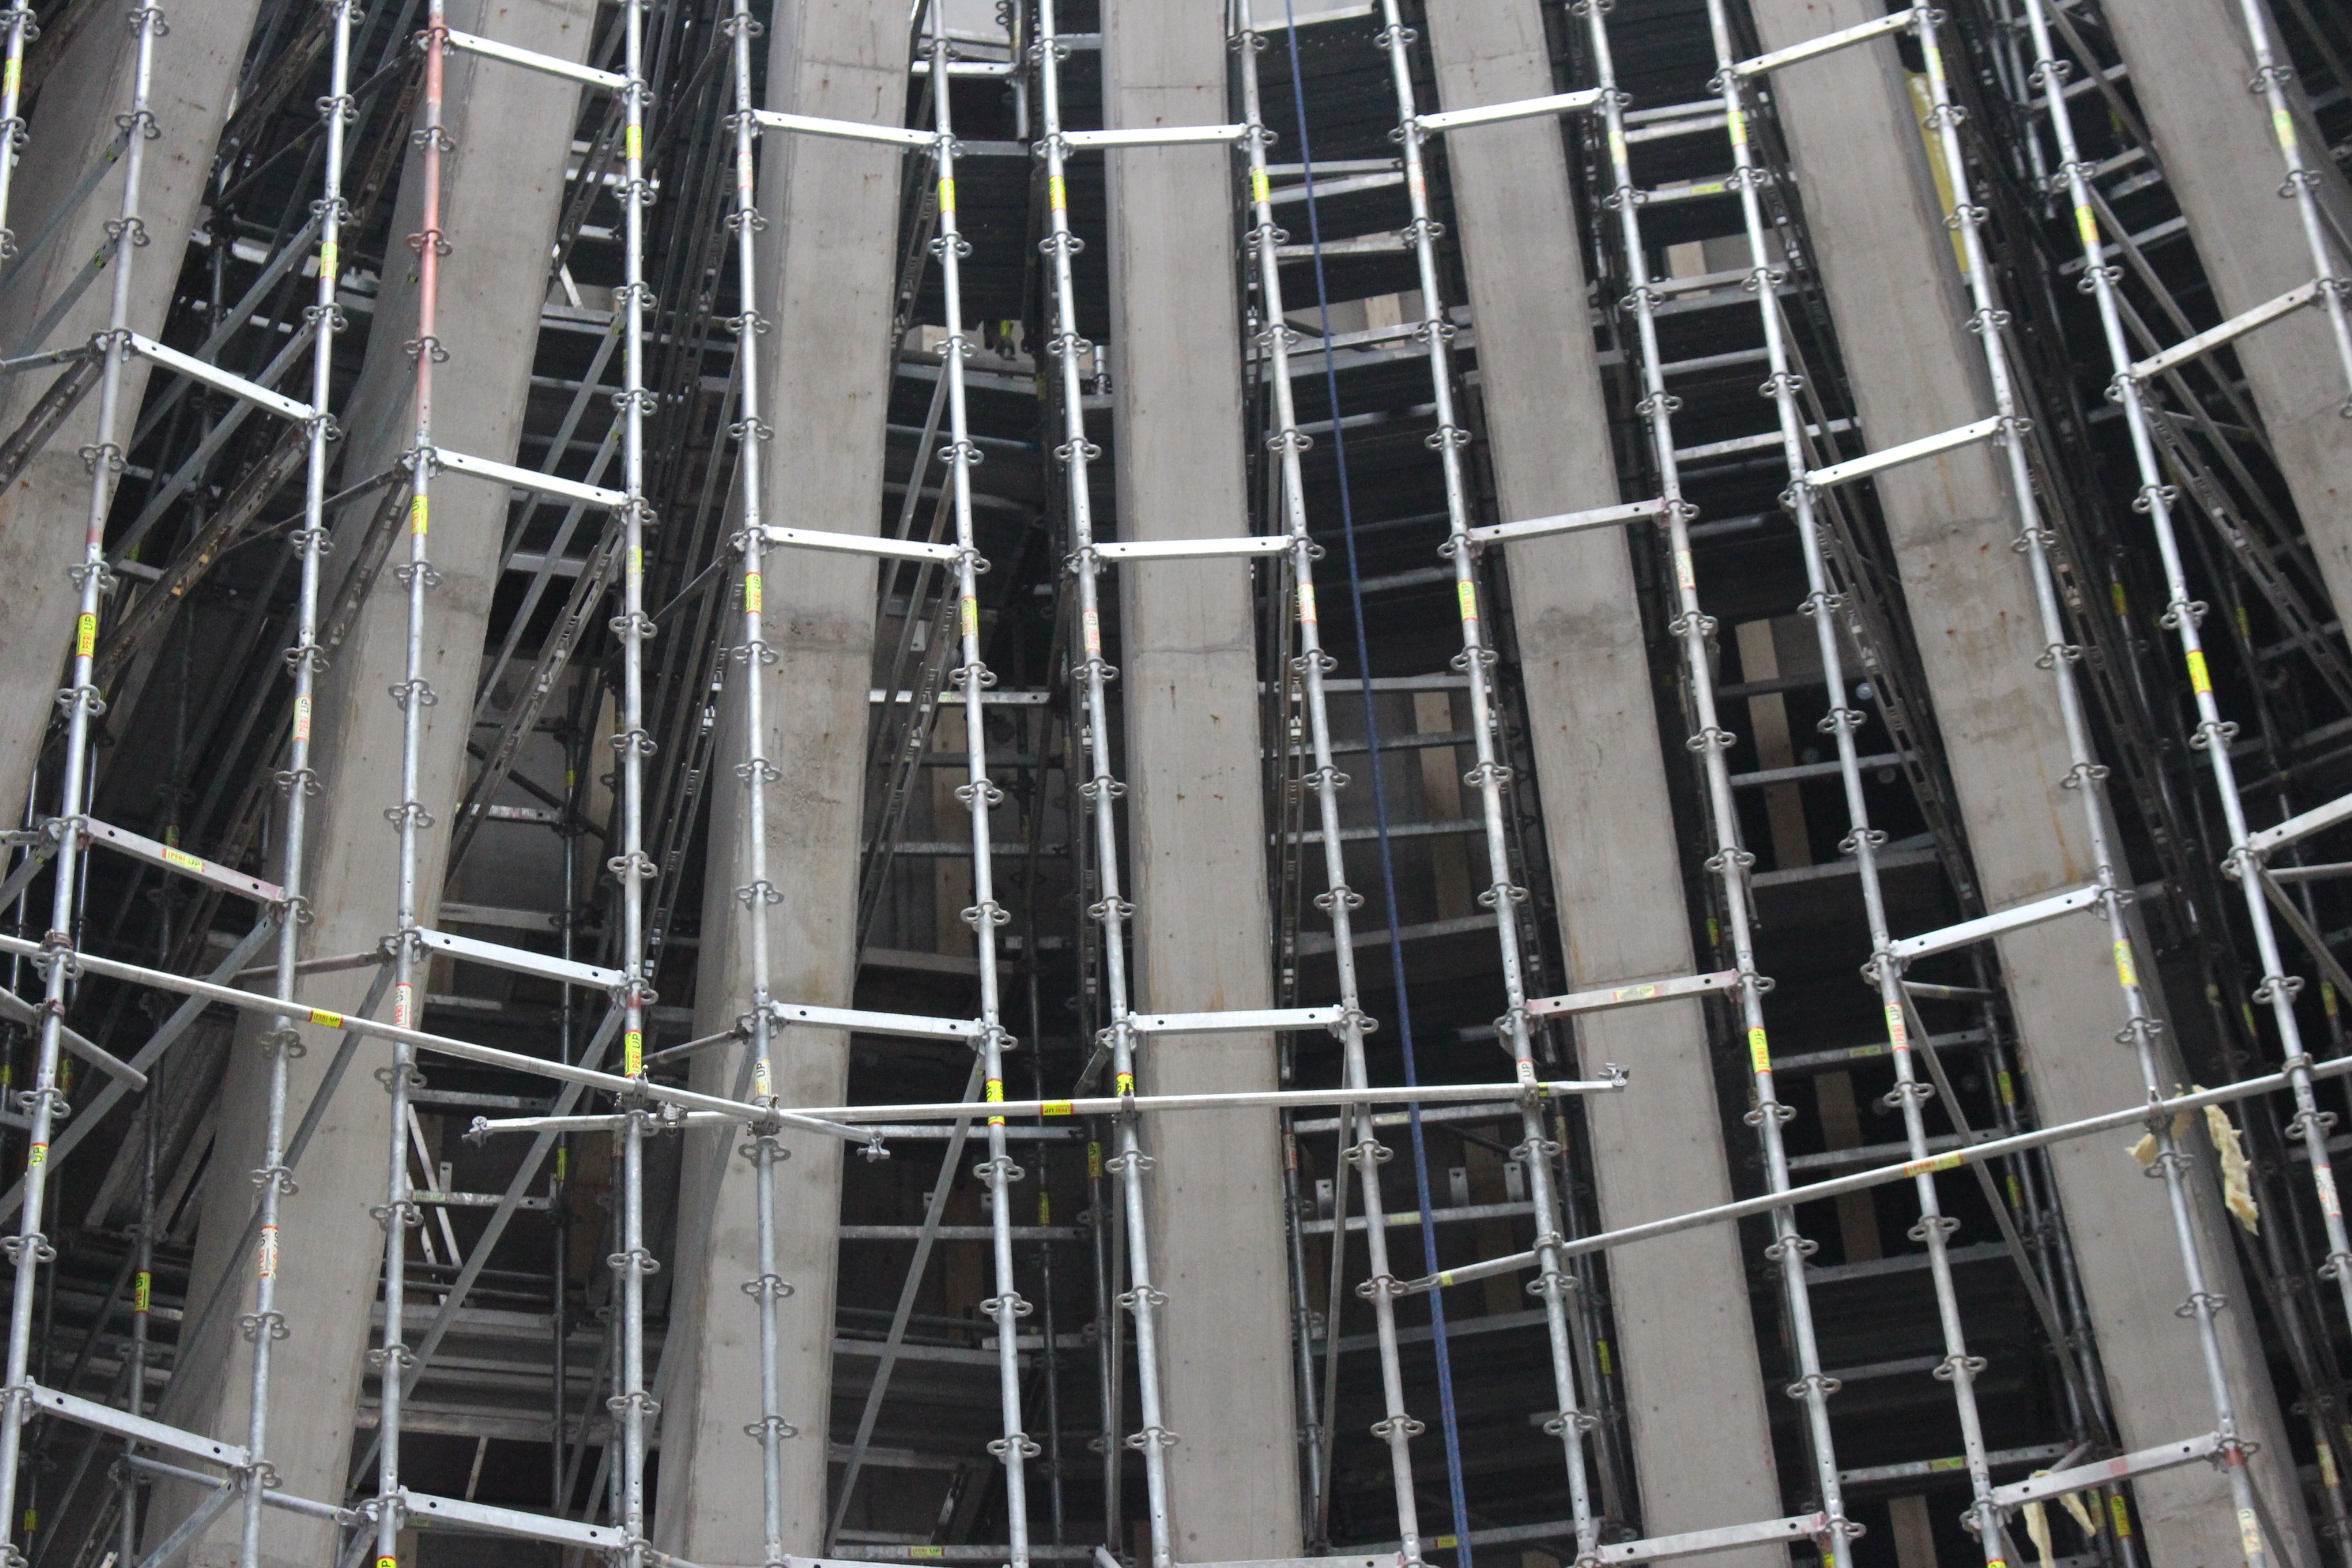
architecture, window, building, skyscraper, mast, facade, modern, tower block, scaffolding, abstraction, the design of the, the pillars of the, urban area